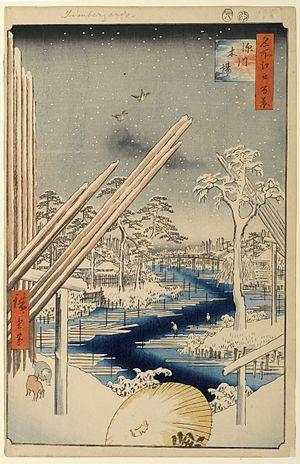
Les Cent vues d'Edo constituent, avec Les Cinquante-trois Stations du Tōkaidō et Les Soixante-neuf Stations du Kiso Kaidō, l'une des séries d'estampes majeures que compte l'œuvre très abondante du peintre japonais Hiroshige. Malgré le titre de l'œuvre, réalisée entre 1856 et 1858, il y a en réalité 119 estampes qui toutes utilisent la technique de la xylographie. La série appartient au style de l'ukiyo-e, mouvement artistique portant sur des sujets populaires à destination de la classe moyenne japonaise urbaine qui s'est développée durant l'époque d'Edo. Plus précisément, elle relève du genre des meisho-e célébrant les paysages japonais, un thème classique dans l'histoire de la peinture japonaise. Quelques-unes des gravures sont réalisées par son élève et fils adoptif, Utagawa Hiroshige II qui, pendant un temps, utilise ce pseudonyme pour signer certaines de ses œuvres.